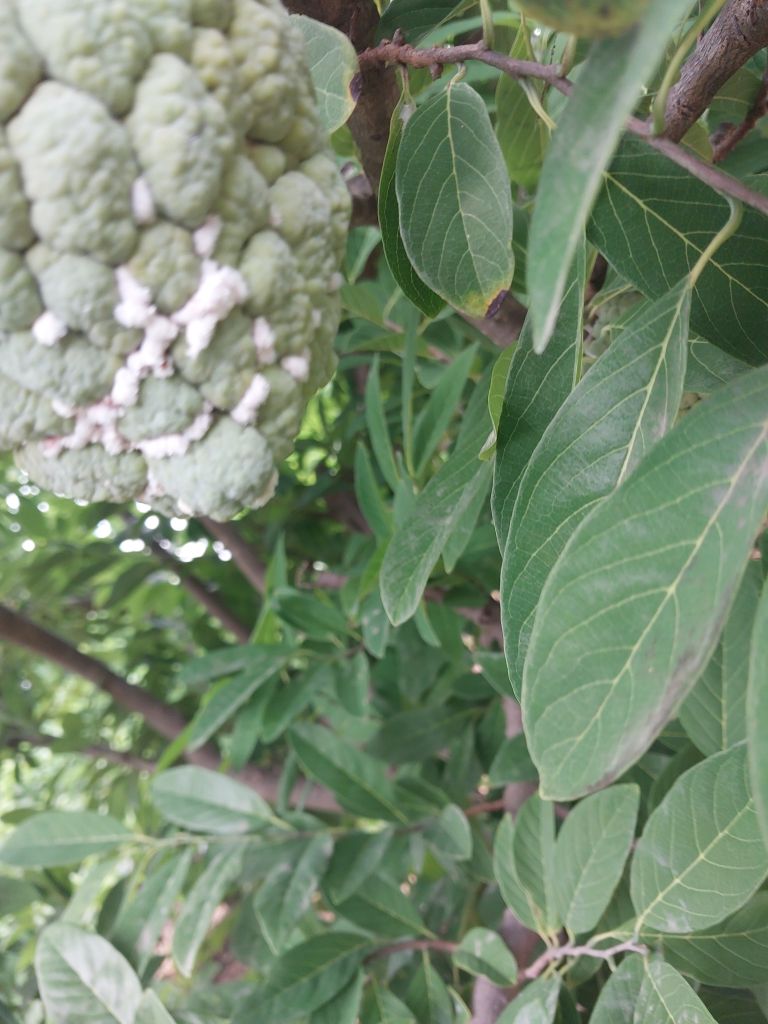
Disease label: Mealy Bug